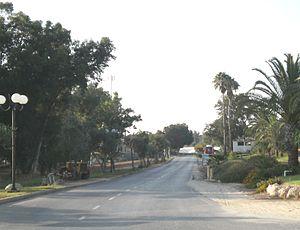
Na'an est un kibboutz créé sur 1930.